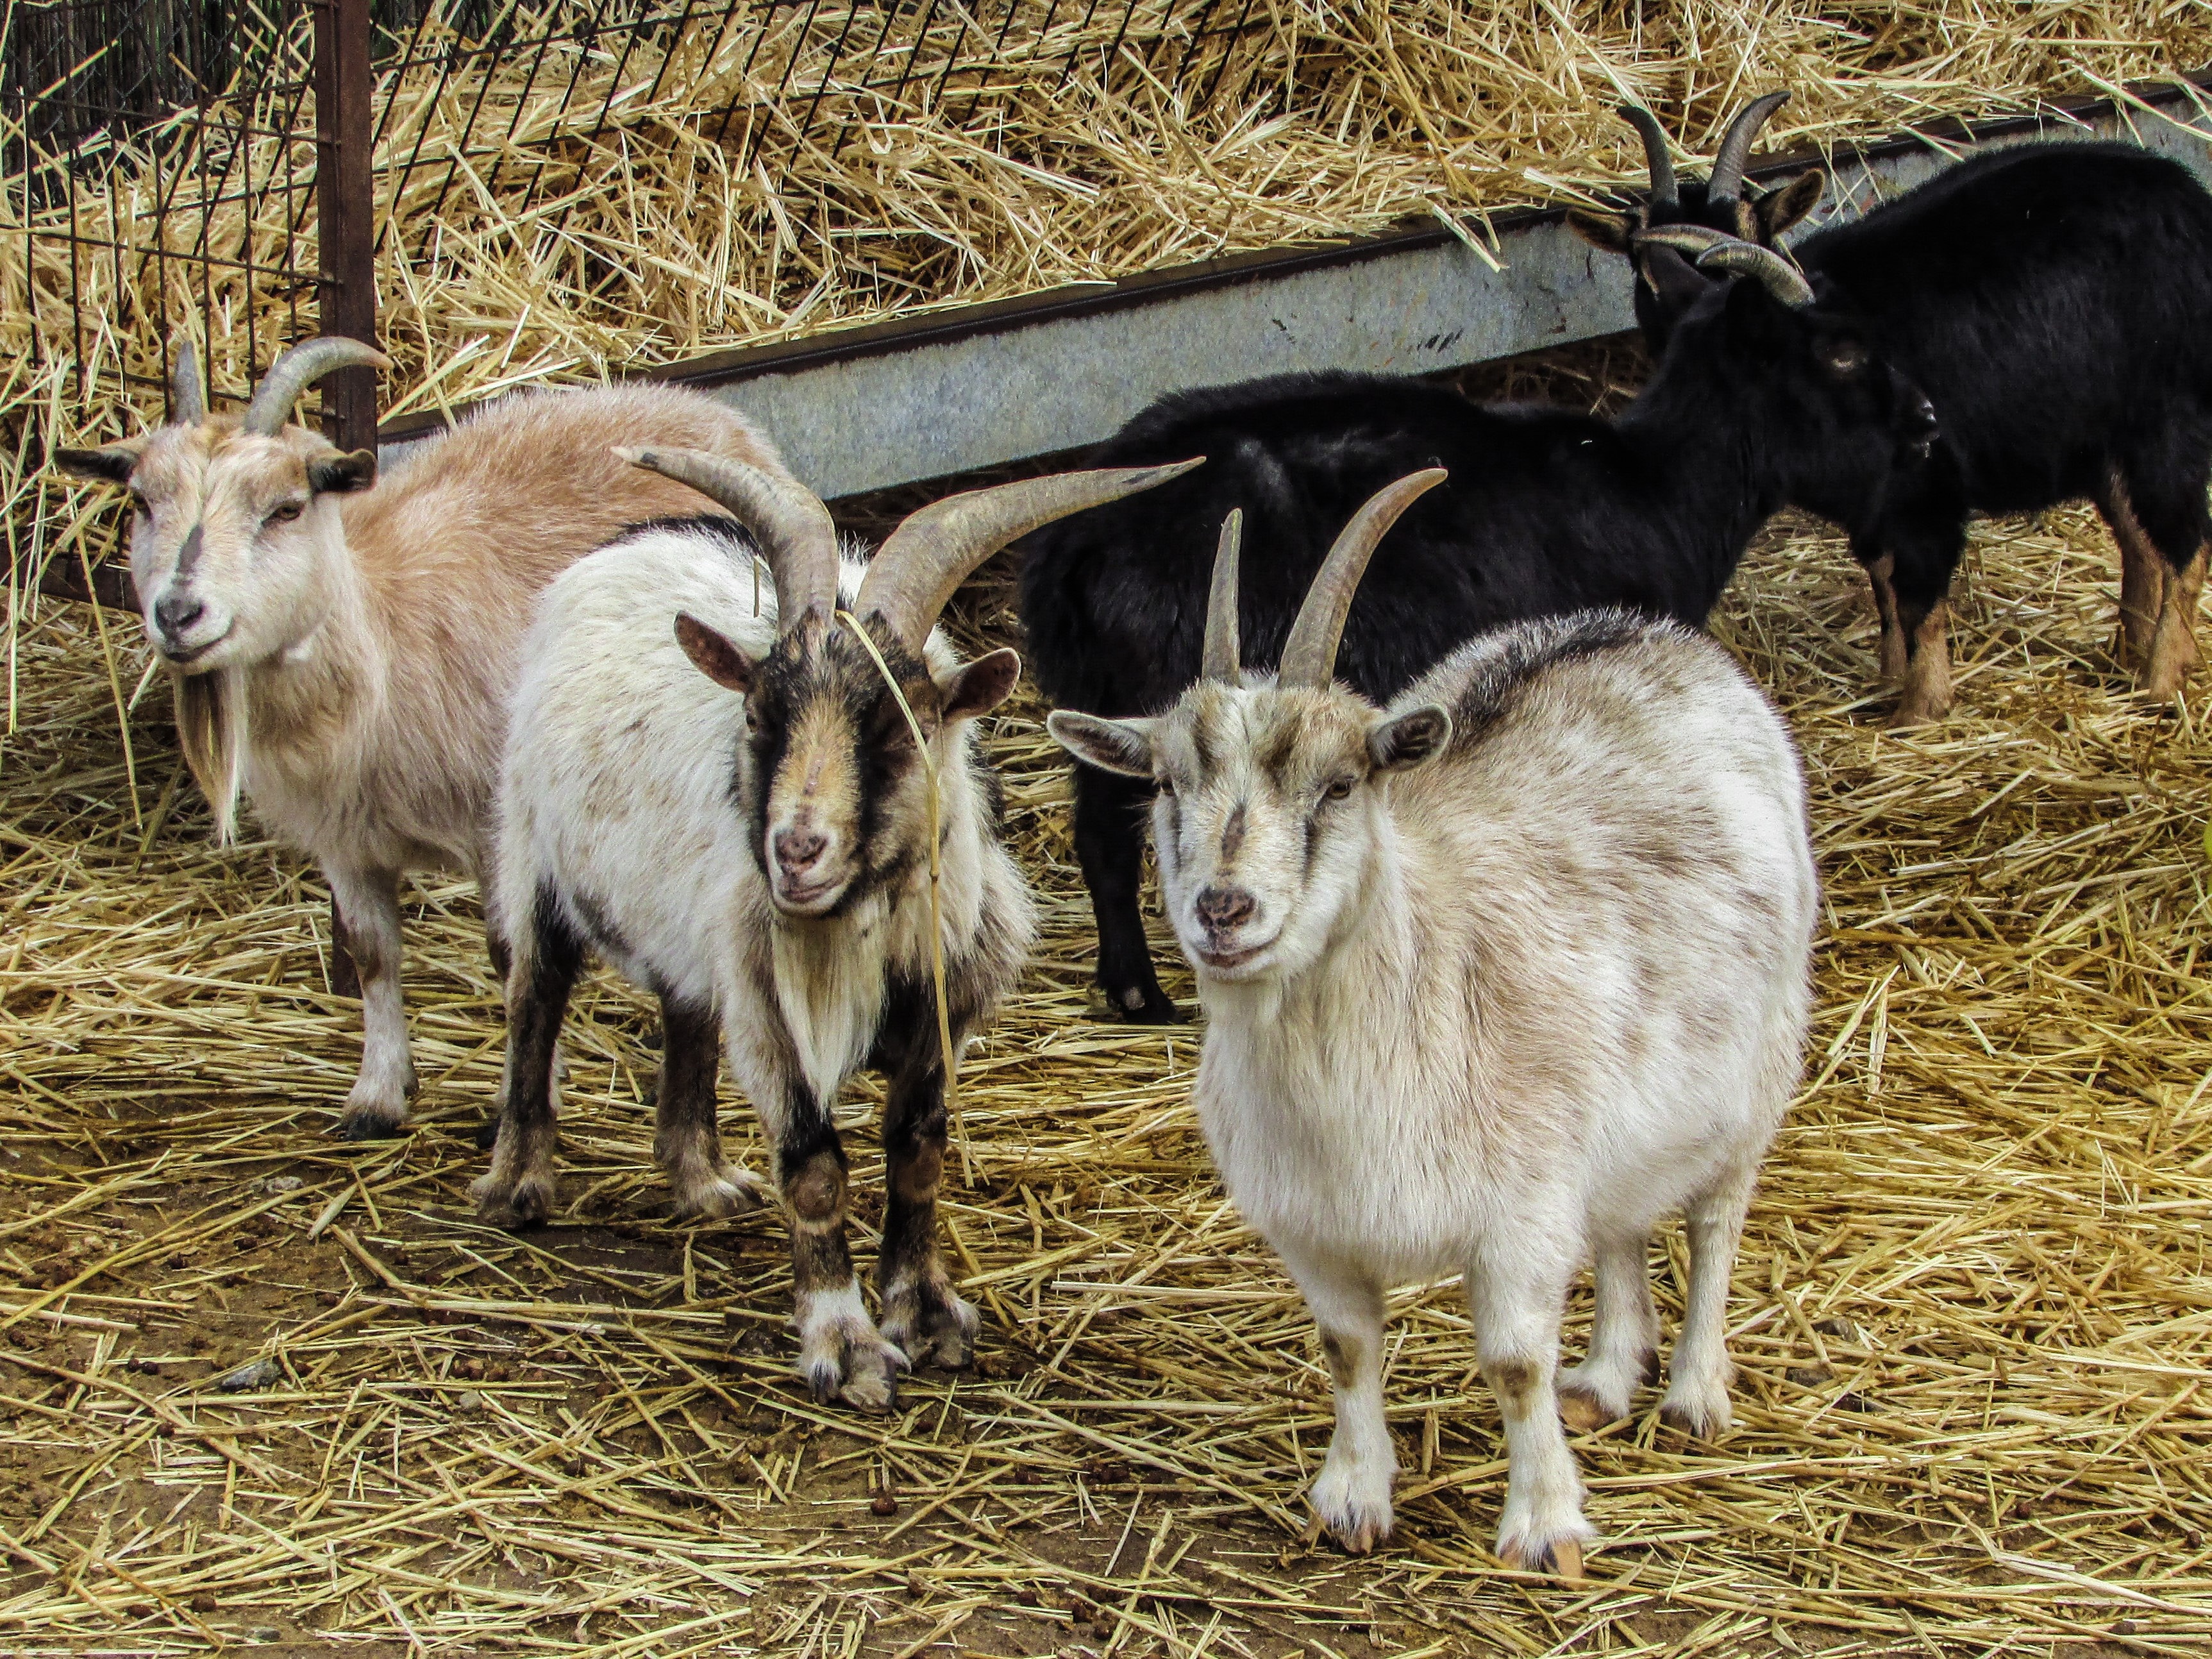
farm, countryside, animal, goat, horn, rural, herd, farming, pasture, grazing, livestock, sheep, mammal, agriculture, fauna, goats, vertebrate, sheeps, domestic, goatherd, cow goat family